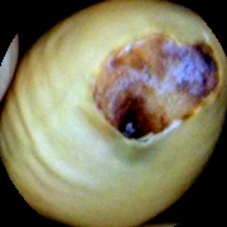
Label: Spotted